Haylie Duff

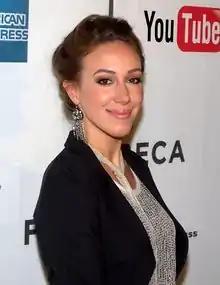
Duff at the 2010 Tribeca Film Festival

Haylie Katherine Duff (born February 19, 1985) is an American actress and singer. She is best known for her roles as Sandy Jameson in the television series "7th Heaven", Amy Sanders in "Lizzie McGuire" and Summer Wheatly in "Napoleon Dynamite". An avid food blogger, Duff had her own cooking show, "The Real Girl's Kitchen", in 2014. She is the older sister of Hilary Duff.